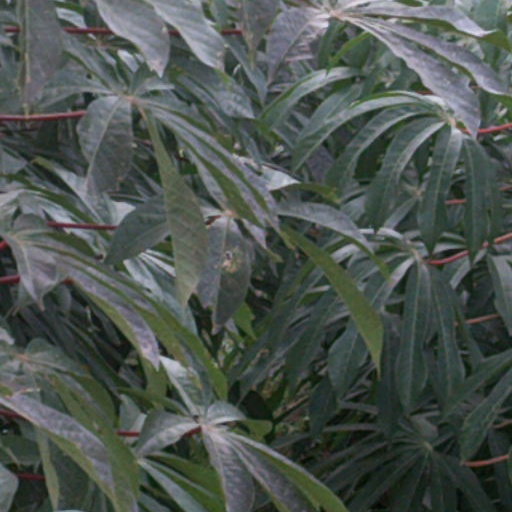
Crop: cassava